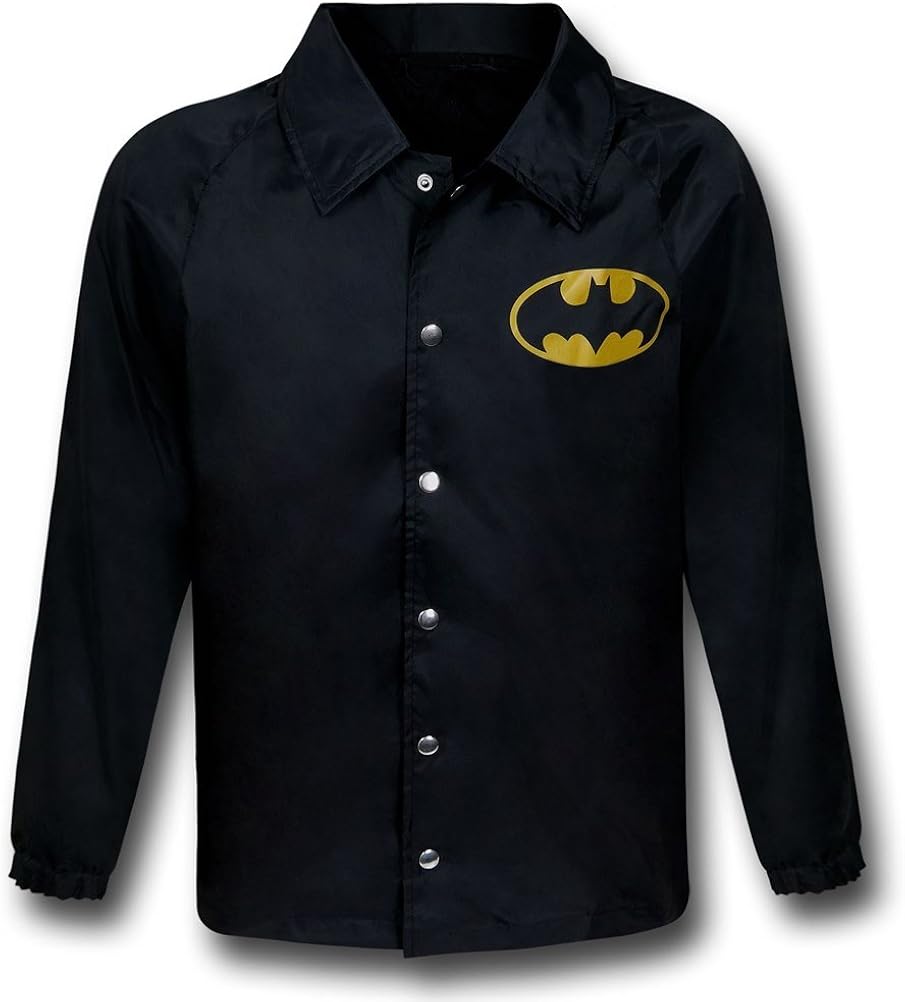
DC Comics Batman Symbol Black Windbreaker
Category: AMAZON FASHION
The 100% polyester Batman Symbol Black Windbreaker is a lightweight jacket inspired by DC Comics' Dark Knight!
Features: 100% Polyester | Zipper closure | Hand Wash Only